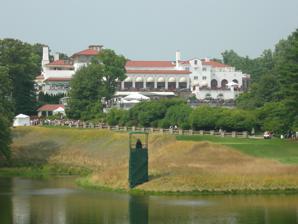
Building: Congressional Country Club
Country: United States of America
Year built: 1924
Golf course and country club Congressional Country Club Clubhouse in 2007, 10th tee in foreground Club information Location Bethesda, Maryland , U.S. Established 1924 ; 101 years ago ( 1924 ) Type Private Total holes 36 Events hosted AT&T National (2007–09, 2012–14) U.S. Open ( 1964 , 1997 , 2011 ) PGA Championship ( 1976 ) Booz Allen Classic ( 2005 ) Kemper Open (1980–86) Website ccclub.org Blue Course Designed by Devereux Emmet , Robert Trent Jones Par 72 / 70 (71 for 2011 U.S. Open ) Length 7,820 yards (7,150 m) Course rating 78.0 Slope rating 140 Gold Course Designed by Devereux Emmet , George Fazio , Tom Fazio Par 71 Length 6,844 yards (6,258 m) Course rating 73.6 Slope rating 135 Congressional Country Club is a country club and golf course in Bethesda , Maryland , United States. Congressional opened in 1924 and its Blue Course has hosted five major championships, including three U.S. Opens and a PGA Championship . It was a biennial stop on the PGA Tour , with the Quicken Loans National hosted by Tiger Woods until 2020. Previously, Congressional hosted the former Kemper Open until its move to nearby TPC at Avenel in 1987. Congressional hosted its third U.S. Open in 2011 . Tournament winners at Congressional have included Rory McIlroy , Ken Venturi , Ernie Els , Justin Rose and Tiger Woods , among many others. Congressional is generally considered one of the most prestigious golf clubs in the world. History The club was founded in 1921 by two Indiana Republican congressmen, Oscar E. Bland and O.R. Luhring , who felt that existing Washington-area golf clubs did not cater well to members of Congress and other government officials. Then- Commerce Secretary Herbert Hoover was recruited to serve as the club's first president, and Presidents Warren G. Harding , Woodrow Wilson , and William Howard Taft , were given honorary membership. To fund construction, the Club offered $1,000 lifetime memberships to a wide group of leaders in business and members, and the club opened on May 23, 1924 in a ceremony attended by President Calvin Coolidge , Mrs. Coolidge , and Chief Justice Taft. The club's finances in its early years were precarious and badly impacted by the Great Depression. By the late 1930s, it was unable to meet its obligations. In 1940, the club's lien holder foreclosed and held a public auction of its assets. Several members reorganized themselves as Congressional Country Club, Inc. and offered the sole bid of $270,000. In 1943, during World War II , the Congressional Country Club was requisitioned by America's wartime intelligence service, the Office of Strategic Services , for use as a training facility and billeting returning OSS agents from active duty overseas. The OSS's rent payments and reimbursement for post-war restoration works—they were said to have "ripped the course to shreds"—enabled the club to pay off its debts and gain a firm financial footing. Despite its name, by the 2000s the political component of its membership had dwindled, and politicians were said to shy away from the club due to concerns around ethics and elitism. While the club had once offered a membership discount to members of Congress, this had been discontinued in the 1970s, and the club's high initiation fees (then over $100,000) and long waiting list dissuaded most from joining. By 2011, it was said that zero members of Congress numbered amongst its members. A former club president described the membership as largely "doctors and lawyers", in addition to many lobbyists. The courses Congressional has two 18-hole golf courses: the world-renowned Blue Course and the Gold Course. The Blue Course was designed by Devereux Emmet and has been renovated over the years by numerous architects, including Donald Ross , Robert Trent Jones and prior to the 2011 U.S. Open by Rees Jones . In 2019, Andrew Green began a wholesale restoration of the Blue Course to Devereux Emmet's 1924 original design and a remodeling of the club's practice facilities. The course was included in the Links series, and in 2011 is to be available for the Virtual Championship at World Golf Tour . Both courses are known for their rolling terrain, tree-lined fairways, and challenging greens. Water hazards also come into play on both courses. Blue Course 18th hole (formerly the 17th) of the Blue Course The Blue Course has hosted all of the significant golf tournaments contested at Congressional. The course is often considered among the best 100 courses in the United States; Golf Digest ranked it 89th in its 2006 listing of the 100 Greatest Golf Courses. In 2007, Golf Digest ranked it 86th in America's 100 Greatest Golf Courses. The Blue Course has been redesigned by Robert Trent Jones in 1957 and Rees Jones twice, in 1989 and 2006. The course measures 7,574 yards (6,926 m) from the back tees. It is a par 72 (but plays as a par 71 for all PGA tour events, with hole 11 reduced to a par 4) with a course and slope rating of 75.4/142. Bent grass is used for the fairways and for the greens. Until renovated in 2009, Annual Bluegrass ( Poa annua ) was used for the greens. 18th hole The Blue Course was originally designed to finish on a par-three 18th hole, playing over the lake to a green that finished in a natural amphitheatre below the clubhouse. The USGA has long held a dislike towards par-threes for finishing holes, as they are perceived as anticlimactic and (in most cases) do not require the player to hit an accurate tee-shot with a driver, which can sometimes be difficult to execute under the extreme pressure of a major championship. In order to avoid such a conflict, the USGA has employed various course configurations over the years to allow tournaments to be played over the Blue Course without finishing on the par-three 18th. For the 1964 U.S. Open (and 1976 PGA Championship ), as well as for the Kemper Opens played in the 1980s, two holes from the adjoining Gold Course (5th & 15th hole) were inserted into the routing in order to allow the par-four 17th hole of the Blue Course (long considered the most demanding hole on the course) to be played as the 18th instead. During the 1995 U.S. Senior Open , it was decided to use the existing par-three 18th for the time, but it was played out of order as the 10th. However, this proved to be logistically difficult, as there was a rather long walk around the lake to get from the 9th green to the 10th tee, followed by another as the players had to double back to get to the 11th tee following completion of the 10th. The USGA broke with tradition for the 1997 U.S. Open , and played the entire Blue Course in its original order and finished with the par-3 18th, which was the first time in history that the tournament had finished on a par-three. The USGA was unsatisfied with their experiment, as most of the drama surrounding the 1997 Open had been decided at the 17th hole. With the creation of the new tour event in 2007 as well as the upcoming 2011 U.S. Open , it was decided to solve the problem once and for all. The club voted to permanently reverse the direction of the 18th hole, and Rees Jones was brought in to design a new par-3, which now plays in the opposite direction to the old 18th. The new hole now plays as the 10th, with the rest of the routing shifted so that the original par-four 17th hole now plays as the permanent 18th. A long walk from the new 10th green to the 11th tee remains, but not nearly as far as the old configuration. Relationship with PGA of America and 2019 Restoration of Blue Course In 2018, the PGA of America announced that it had selected Congressional to host eight future championships in the next two decades. These championships include the 2022 and 2027 KPMG Women's PGA Championship , 2025 and 2033 KitchenAid Senior PGA Championship , 2029 PGA Professional Championship , 2024 Junior PGA Championship, 2030 PGA Championship and 2037 Ryder Cup . Prior to hosting PGA of America championships, Congressional announced that in 2019 Keith Foster would lead a restoration of the Blue Course to Devereux Emmet's 1924 original design. However, in December 2018, the Club fired Foster before he could begin work after he pleaded guilty to illegally transporting between $250,000 and $500,000 worth of items made from endangered species, migratory birds and other wildlife. Foster was subsequently sentenced to 30 days in prison and one year of supervised release. In 2018, Congressional Country Club was cited by the Montgomery County Department of Permitting Services for removal of over 20,000 sq. ft. of tree canopy without getting a required sediment control permit. In February 2019, Andrew Green was hired to submit his own plan and complete the restoration of the Blue Course and a remodeling of the club's practice facilities. Scorecard Tee Rating / Slope 1 2 3 4 5 6 7 8 9 Out 10 11 12 13 14 15 16 17 18 In Total Black 78.0 / 140 445 275 465 490 415 565 185 370 660 3,870 170 550 455 200 470 480 610 495 520 3,950 7,820 Blue 75.2 / 137 395 230 440 465 385 535 165 320 615 3,550 150 530 400 195 415 455 585 460 470 3,665 7,215 Gold M:73.3 / 132 W:80.1 / 154 365 215 410 430 365 525 160 285 580 3,335 135 510 375 175 390 440 550 430 435 3,440 6,775 White M:70.4 / 127 W:76.9 / 141 340 175 370 405 330 500 135 255 540 3,050 120 455 345 155 365 395 515 395 380 3,125 6,175 Silver M:65.9 / 121 W:71.3 / 128 310 150 335 365 310 385 115 235 455 2,660 85 425 265 130 295 315 450 315 340 2,620 5,280 Par 4 3 4 4 4 5 3 4 5 36 3 5 4 3 4 4 5 4 4 36 72 SI Men's 11 15 7 1 9 5 17 13 3 16 10 12 18 4 2 6 8 14 SI Women's 13 17 5 9 1 7 15 11 3 16 10 12 18 14 6 2 8 4 Gold Course First tee of the Gold Course The Gold Course has always been the shorter course in comparison to the Blue Course. It has been renovated twice; with George Fazio and Tom Fazio redoing the final nine holes in 1977. In 2000, the course got a complete renovation by Arthur Hills . Not only did Hills lengthen the course, he also reconstructed the tees, fairways, greens, and cart paths. The course is now as challenging as the Blue Course. It ranked 5th Greatest Golf Course in the state of Maryland according to Golf Digest Greatest Golf Courses in 2007. It now measures 6,844 yards (6,258 m) from the back tees. It is a par 71 with a slope rating of 73.6/135. Bent grass is used for the fairways and Poa annua grass is used for the greens. Scorecard Tee Rating / Slope 1 2 3 4 5 6 7 8 9 Out 10 11 12 13 14 15 16 17 18 In Total Blue 73.6/135 447 406 221 421 212 553 501 461 387 3609 511 190 434 150 540 413 386 407 204 3235 6844 Gold 71.7/132 429 387 195 408 190 525 493 418 361 3406 493 175 414 142 512 395 375 393 174 3077 6483 White M:69.8/129 W:76.4/142 403 360 177 386 172 503 475 370 333 3179 481 150 366 127 484 375 364 375 149 2871 6050 Red M:66.8/116 W:71.9/126 398 335 175 374 138 426 401 312 308 2867 451 101 344 118 420 302 345 353 102 2536 5403 Green 69.2/119 377 275 138 330 138 426 401 312 308 2705 412 101 344 102 401 302 293 305 80 2340 5045 SI Men's 3 9 15 7 17 1 11 5 13 6 14 2 18 4 8 10 12 16 Par Men's 4 4 3 4 3 5 5 4 4 36 5 3 4 3 5 4 4 4 3 35 71 SI Women's 5 7 15 1 17 3 11 9 13 6 8 16 18 4 14 2 10 12 Tournaments held at Congressional Major championships Year Tournament Winner Winner's share ($) 1964 U.S. Open Ken Venturi 17,000 1976 PGA Championship Dave Stockton 45,000 1995 U.S. Senior Open Tom Weiskopf 175,000 1997 U.S. Open Ernie Els 465,000 2011 U.S. Open Rory McIlroy 1,440,000 2022 Women's PGA Championship Chun In-gee 1,350,000 2027 Women's PGA Championship 2030 PGA Championship All held on Blue Course The first major championship at Congressional was the U.S. Open in 1964 , won by Ken Venturi in oppressive heat with a score of two under par in the last Open to finish with two rounds on Saturday. A dozen years later, the PGA Championship was held at Congressional in 1976 . With the course playing as a par 70, 1970 champion Dave Stockton sank a par-saving putt on the 72nd hole to win his second PGA Championship by one stroke at 281 (+1). The second U.S. Open at Congressional was played in 1997 . Ernie Els , the 1994 champion, won his second U.S. Open with a score of four under par. The Blue Course hosted again in 2011 , and 22-year-old Rory McIlroy of Northern Ireland won his first major at 16 under par, a U.S. Open record, with a victory margin of eight shots. Congressional has hosted one senior major , the U.S. Senior Open in 1995 , won by Tom Weiskopf , four strokes ahead of runner-up Jack Nicklaus . It will host its first women's major in 2022 with the Women's PGA Championship , which is scheduled to return in 2027. Other tournaments Year Tournament Winner Winning Score 1980 Kemper Open John Mahaffey 275 (−5) 1981 Kemper Open Craig Stadler 270 (−10) 1982 Kemper Open Craig Stadler (2) 275 (−13) 1983 Kemper Open Fred Couples 287 (−1) 1984 Kemper Open Greg Norman 280 (−8) 1985 Kemper Open Bill Glasson 278 (−10) 1986 Kemper Open Greg Norman (2) 277 (−11) 2005 Booz Allen Classic Sergio García 270 (−14) 2007 AT&T National K. J. Choi 271 (−9) 2008 AT&T National Anthony Kim 268 (−12) 2009 AT&T National Tiger Woods 267 (−13) 2012 AT&T National Tiger Woods (2) 276 (−8) 2013 AT&T National Bill Haas 272 (−12) 2014 Quicken Loans National Justin Rose 280 (−4) 2016 Quicken Loans National Billy Hurley III 267 (−17) 2037 Ryder Cup USA vs Europe The Kemper Open, later called the Booz Allen Classic , was played at Congressional eight times. Notable winners include Craig Stadler , John Mahaffey , Fred Couples , Greg Norman , and Sergio García . The 2007 AT&T National , sponsored and hosted by Tiger Woods , was played at Congressional July 5–8 and was won by K. J. Choi of South Korea .  The 2008 AT&T was played July 3–6 and won by Anthony Kim . Tiger Woods was unable to play due to surgery on his knee. The 2009 AT&T National was played July 2–5 and won by host, Tiger Woods. The 2012 playing of the AT&T National saw a much harder golf course than the U.S. Open, with only ten players finishing under par. The tournament was won once again by Tiger Woods at 8 under par. Starting in 2014, Congressional will host the renamed Quicken Loans National on even years, alternating with other venues in the D.C. area. The course has hosted two USGA amateur golf tournaments: the U.S. Junior Amateur of 1949, won by Gay Brewer , and the U.S. Women's Amateur of 1959, won by Barbara McIntire . The 2009 U.S. Amateur had originally been scheduled to be played at Congressional, but the event was relocated in order to allow the club to make further changes to the course prior to the 2011 US Open. This scheduling change allowed for the AT&T National to be held in 2009 at Congressional. Notable members Founding life members included Presidents William H. Taft , Woodrow Wilson , Warren G. Harding , Calvin Coolidge and Herbert Hoover , who served as the first president of the club. Other notable members of Congressional Country Club have included: Vincent Astor Andrew Carnegie Charlie Chaplin Walter Chrysler Dwight D. Eisenhower Harvey S. Firestone Gerald Ford John Glenn William Randolph Hearst Vince Lombardi James Cash Penney John D. Rockefeller Myron Charles Taylor Fred Thompson Ken Venturi